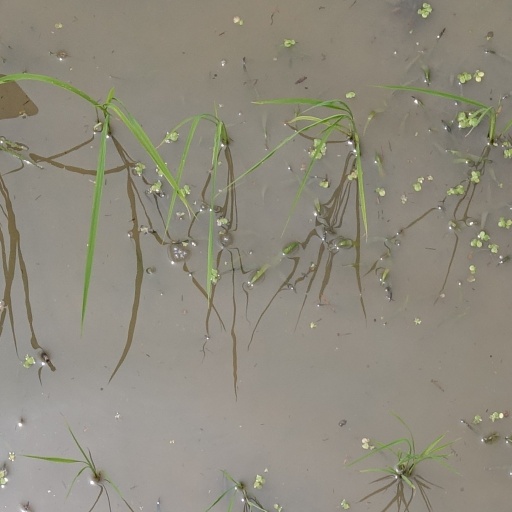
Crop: rice